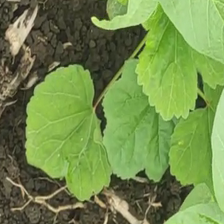
Weed species: Little_Mallow(Malva parviflora)